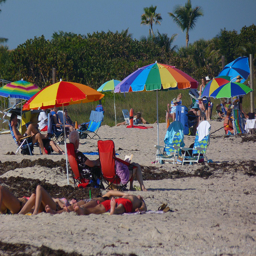
A busy beach with rainbow umbrellas planted in the sand
People sitting on the beach with umbrellas blocking out the sun.
People are on the beach with chairs and colorful umbrellas.
Colorful umbrellas are covering people on the beach.
Beach goers lounging on sand under colorful sun umbrellas.